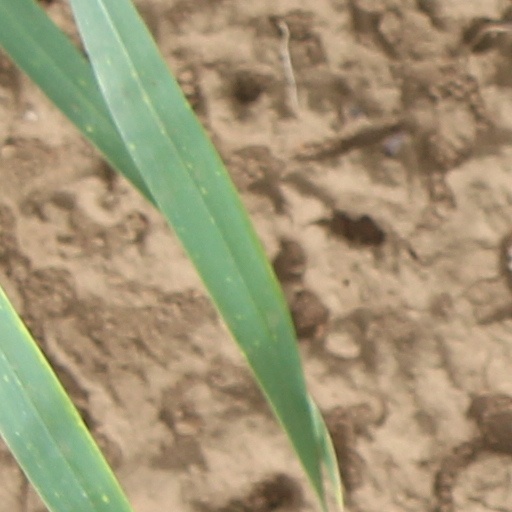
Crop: wheat